2022 MotoGP World Championship

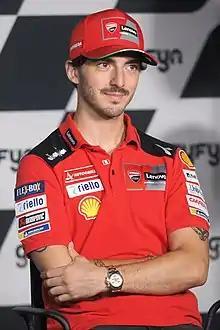
Francesco Bagnaia was the 2022 MotoGP World Riders' Champion.

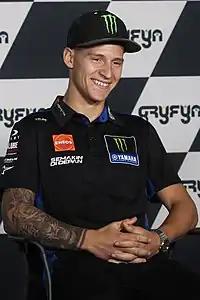
Fabio Quartararo, the defending World Riders' Champion, finished second.

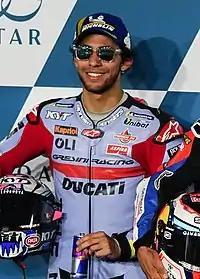
Enea Bastianini finished third in his second season in the MotoGP class.

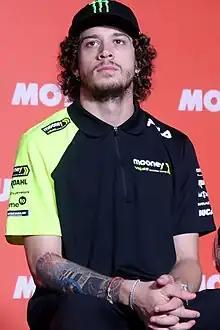
Marco Bezzecchi (pictured in 2023) became 'Rookie of the Year' in this season.

The 2022 FIM MotoGP World Championship was the premier class of the 74th F.I.M. Road Racing World Championship season. Fabio Quartararo came into the season as the defending World Champion. Ducati secured the constructors' championship, with the factory Ducati Lenovo Team securing the teams' championship and factory rider Francesco Bagnaia achieving the riders' championship. In total, seven different riders and five manufacturers won Grands Prix during the season. As the only manufacturer without a victory, the season saw Honda finish in last place of the manufacturers' standings for the first time in the modern MotoGP era.